Paradiso (Dante)

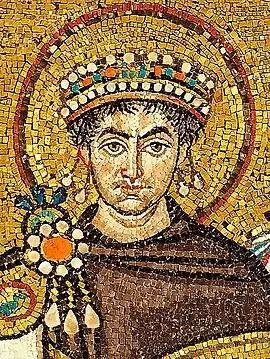
Dante meets the Emperor Justinian in the Sphere of Mercury, Canto 5.

The waxing and waning of the moon is associated with inconstancy. Consequently, the sphere of the Moon is that of souls who abandoned their vows, and so were deficient in the virtue of fortitude. Here Dante and Beatrice meet Piccarda, sister of Dante's friend Forese Donati, who died shortly after being forcibly removed from her convent. They also meet Constance of Sicily, who (Dante believes) was forcibly removed from a convent to marry Henry VI (Canto III). Beatrice discourses on the freedom of the will, the sacredness of vows, and the importance of not collaborating with force (Canto IV):